Emory University

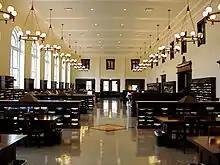
Matheson Reading Room, Candler Library Annex, Robert W. Woodruff Library

Emory University is a member of the Association of Research Libraries. The Emory University library system includes over 3.9 million print and electronic volumes and 83,000-plus electronic journals. The Rose Library contains rare materials relating to literature, African American history and culture, and Southern and Georgia history. Notable among the collections are papers of Flannery O'Connor, Alice Walker, Langston Hughes, Salman Rushdie, W. B. Yeats, Medbh McGuckian, Seamus Heaney, and Ted Hughes.